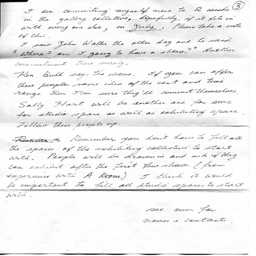
letter from artist to person - artist - run models and methods